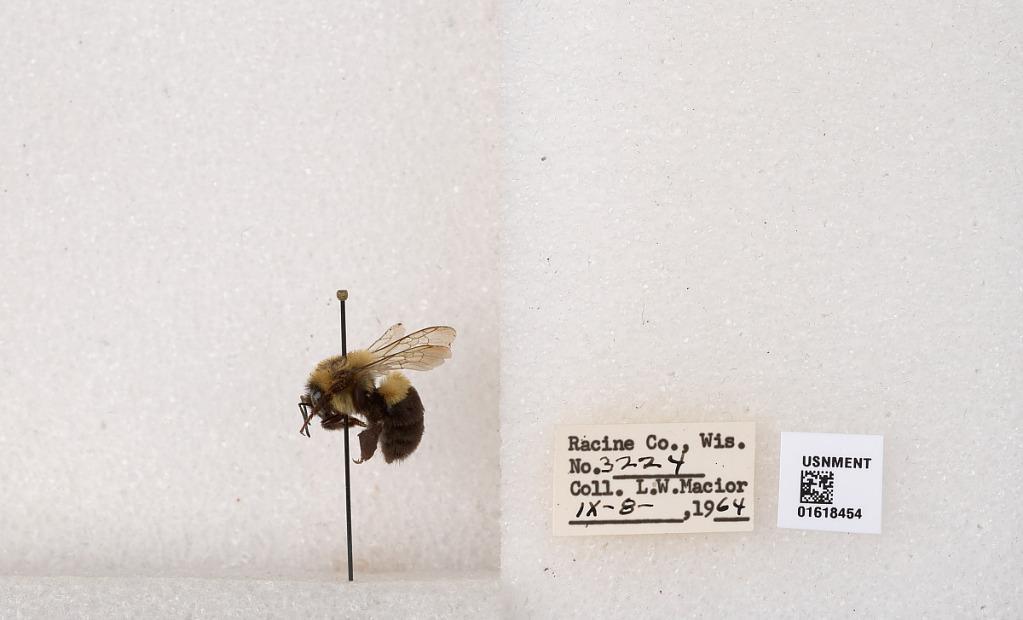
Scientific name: Bombus impatiens Cresson
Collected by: L. Macior
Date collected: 1964-9-8
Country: United States
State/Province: Wisconsin
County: Racine
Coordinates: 42.7299, -87.8123